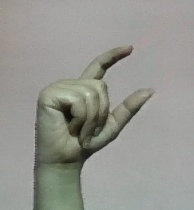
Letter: dal